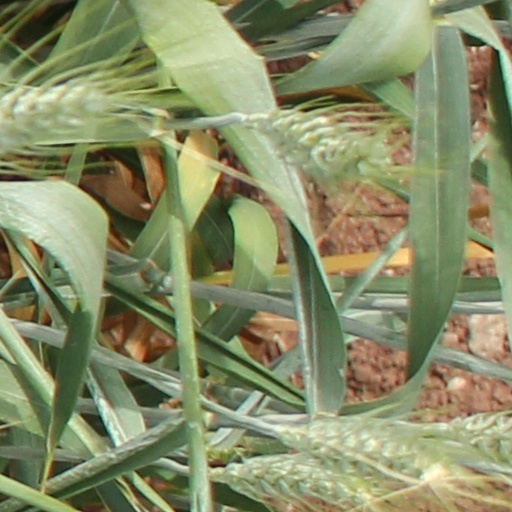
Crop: wheat